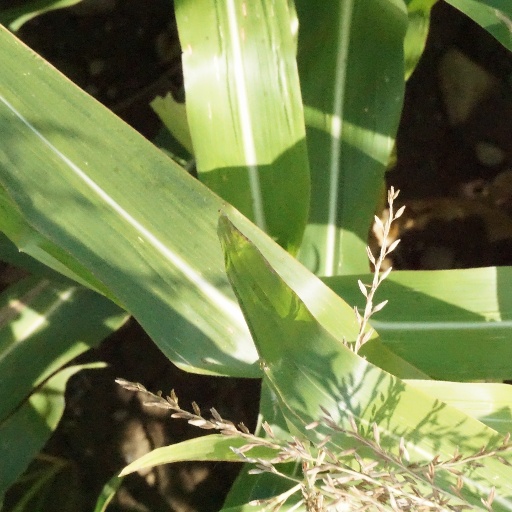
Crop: maize; corn